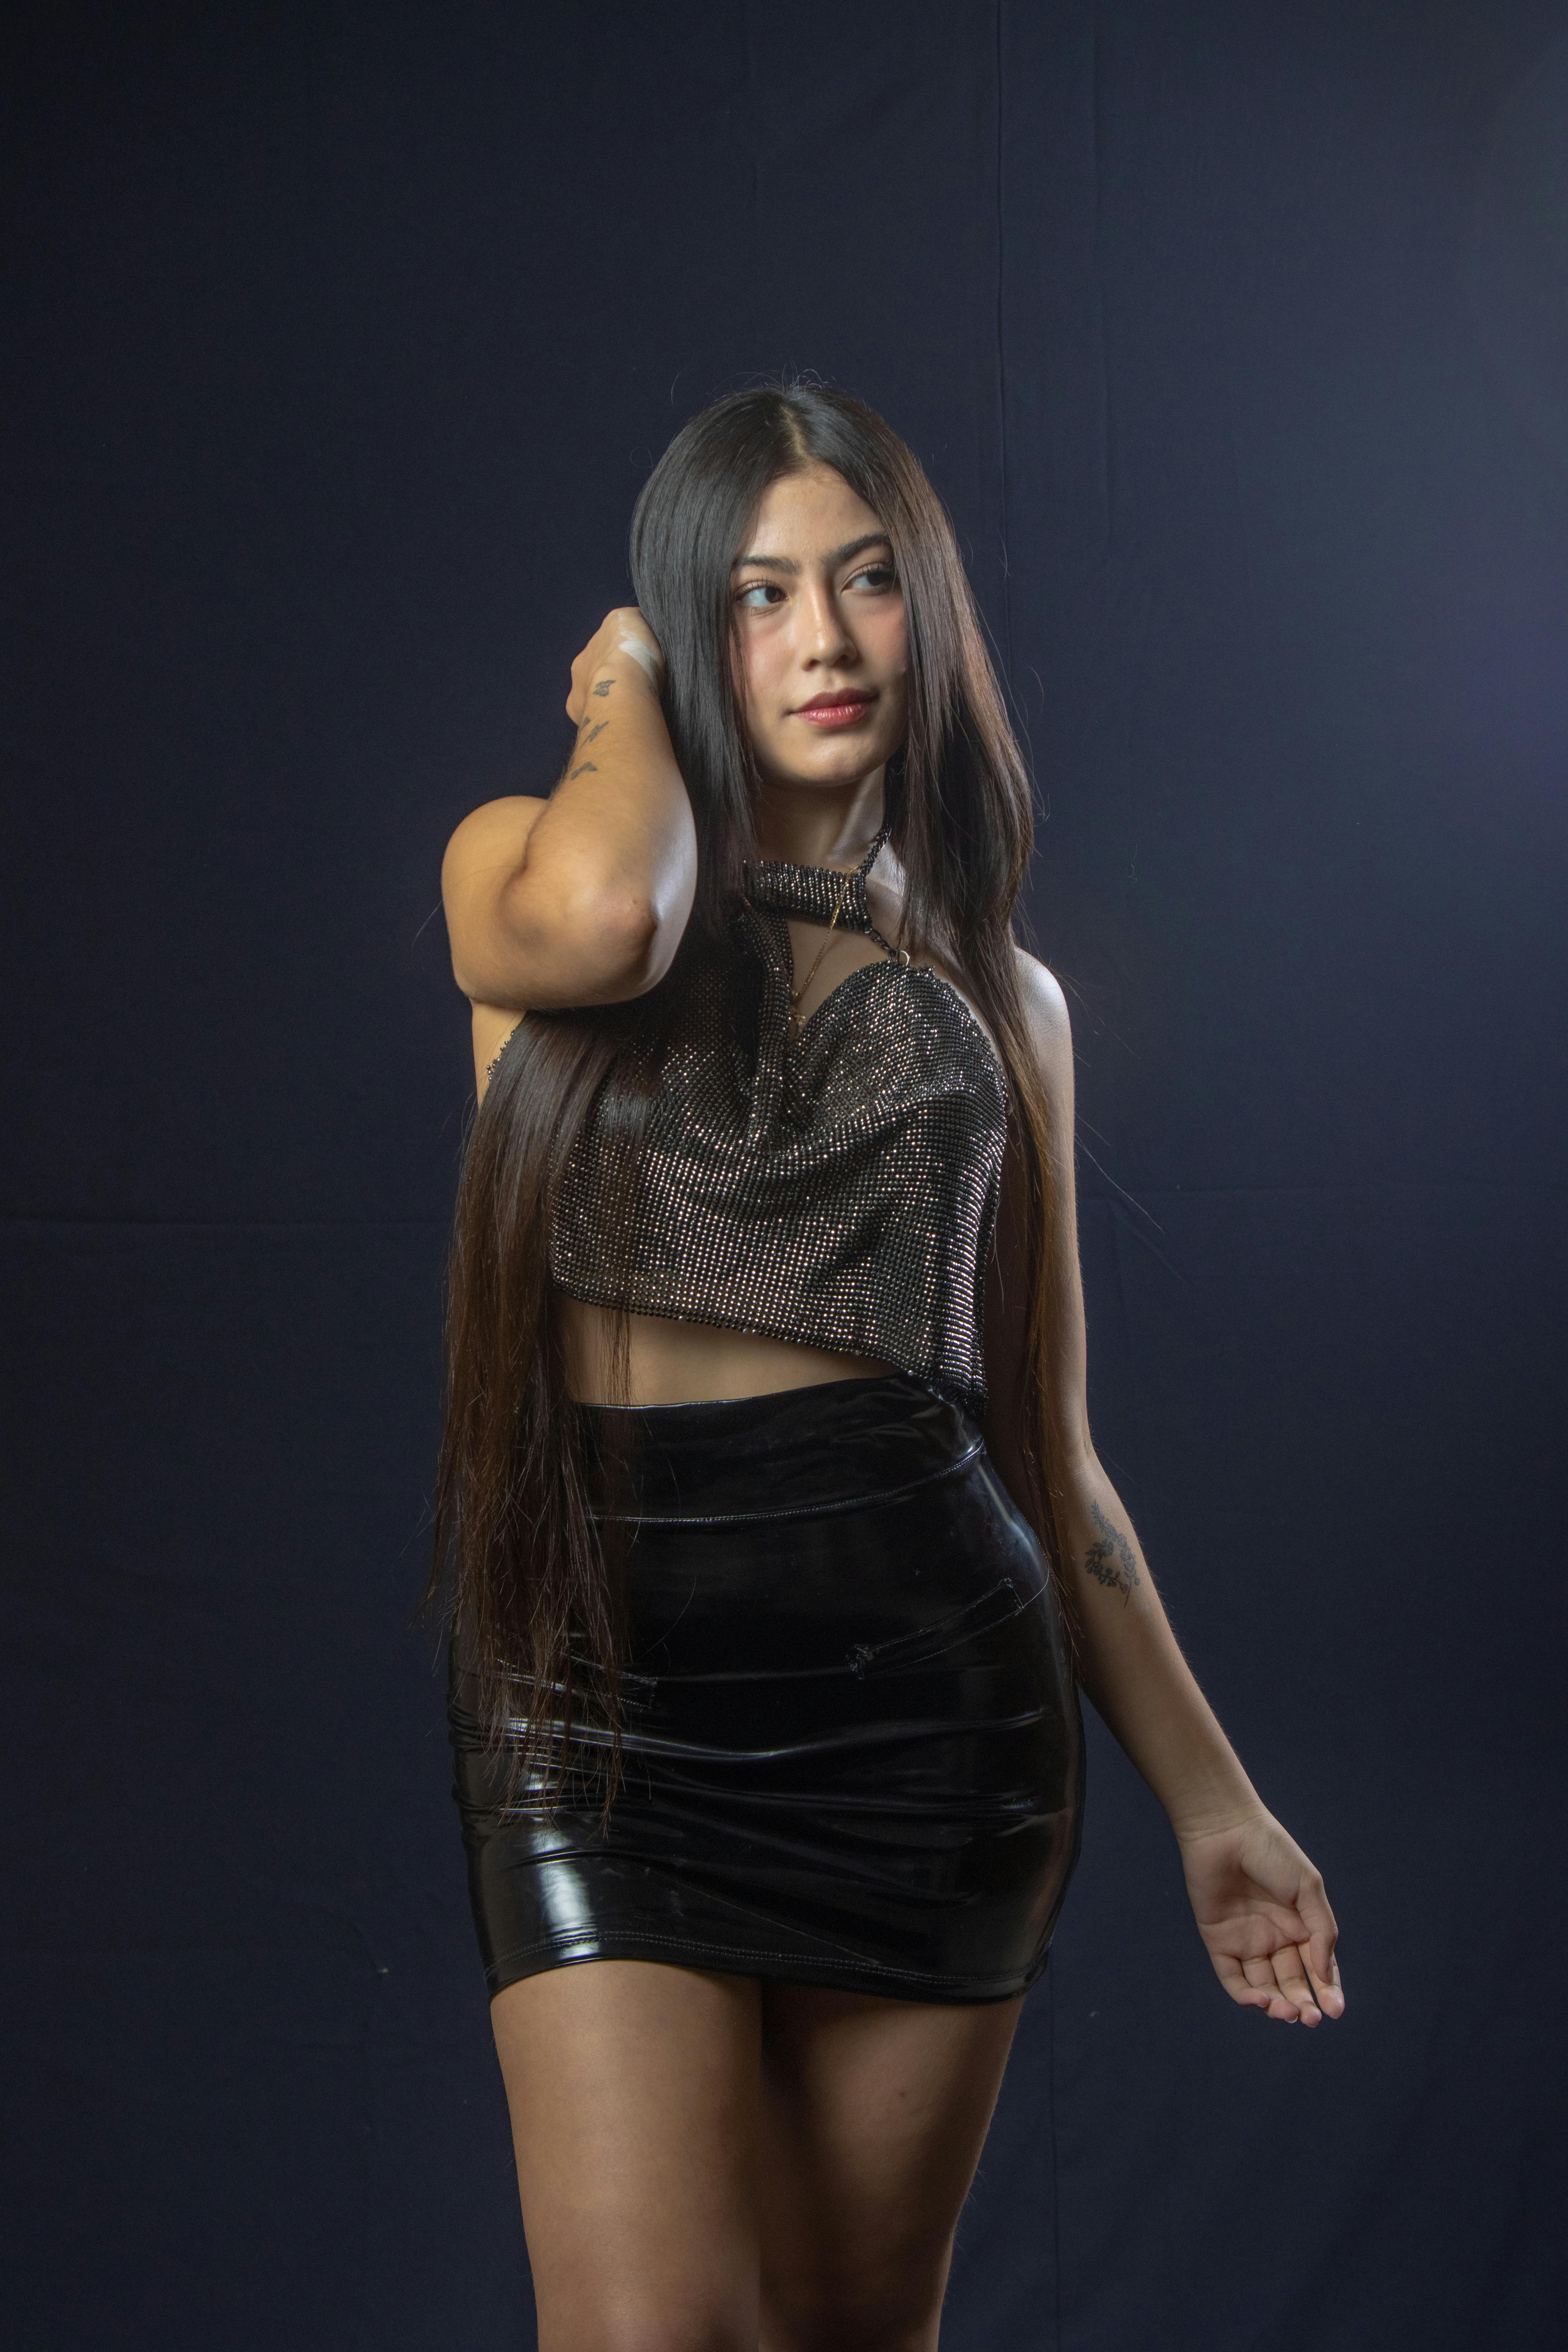
woman, lips, beauty, black hair, fashion, fashion model, thigh, long hair, model, black, abdomen, photo shoot, waist, muscle, torso, art model, thorax, makeover, fashion design, stomach, layered hair, crop top, latex clothing, flesh, portrait photography, fetish model, leather